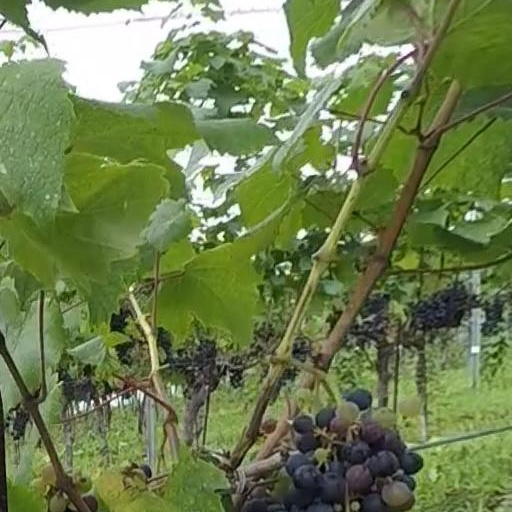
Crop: grape